Dominion Day

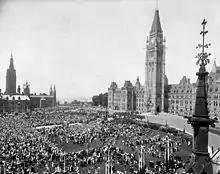
Crowds on Parliament Hill, Ottawa celebrate Dominion Day, 1927, the 60th jubilee of Canadian confederation

Dominion Day was the name of the holiday commemorating the formation of Canada as a Dominion on 1 July 1867. It became an official public holiday in 1879. Some Canadians were, by the early 1980s, informally referring to the holiday as "Canada Day". Proponents argued that the name "Dominion Day" was a holdover from the British colonial era. The holiday was formally renamed to Canada Day in 1982 (via private member's bill by MP Hal Herbert to amend the "Holidays Act"), the year the Constitution of Canada was patriated with the passing of the "Canada Act" by the British Parliament. Nonetheless, efforts to resurrect the original holiday name persisted for years, including a "Bring Back Our Dominion Day" campaign launched in the pages of a national newspaper.